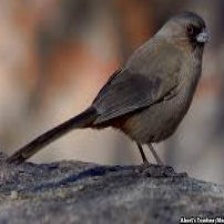
Species: ALBERTS TOWHEE
Scientific name: PIPILO ABERTI